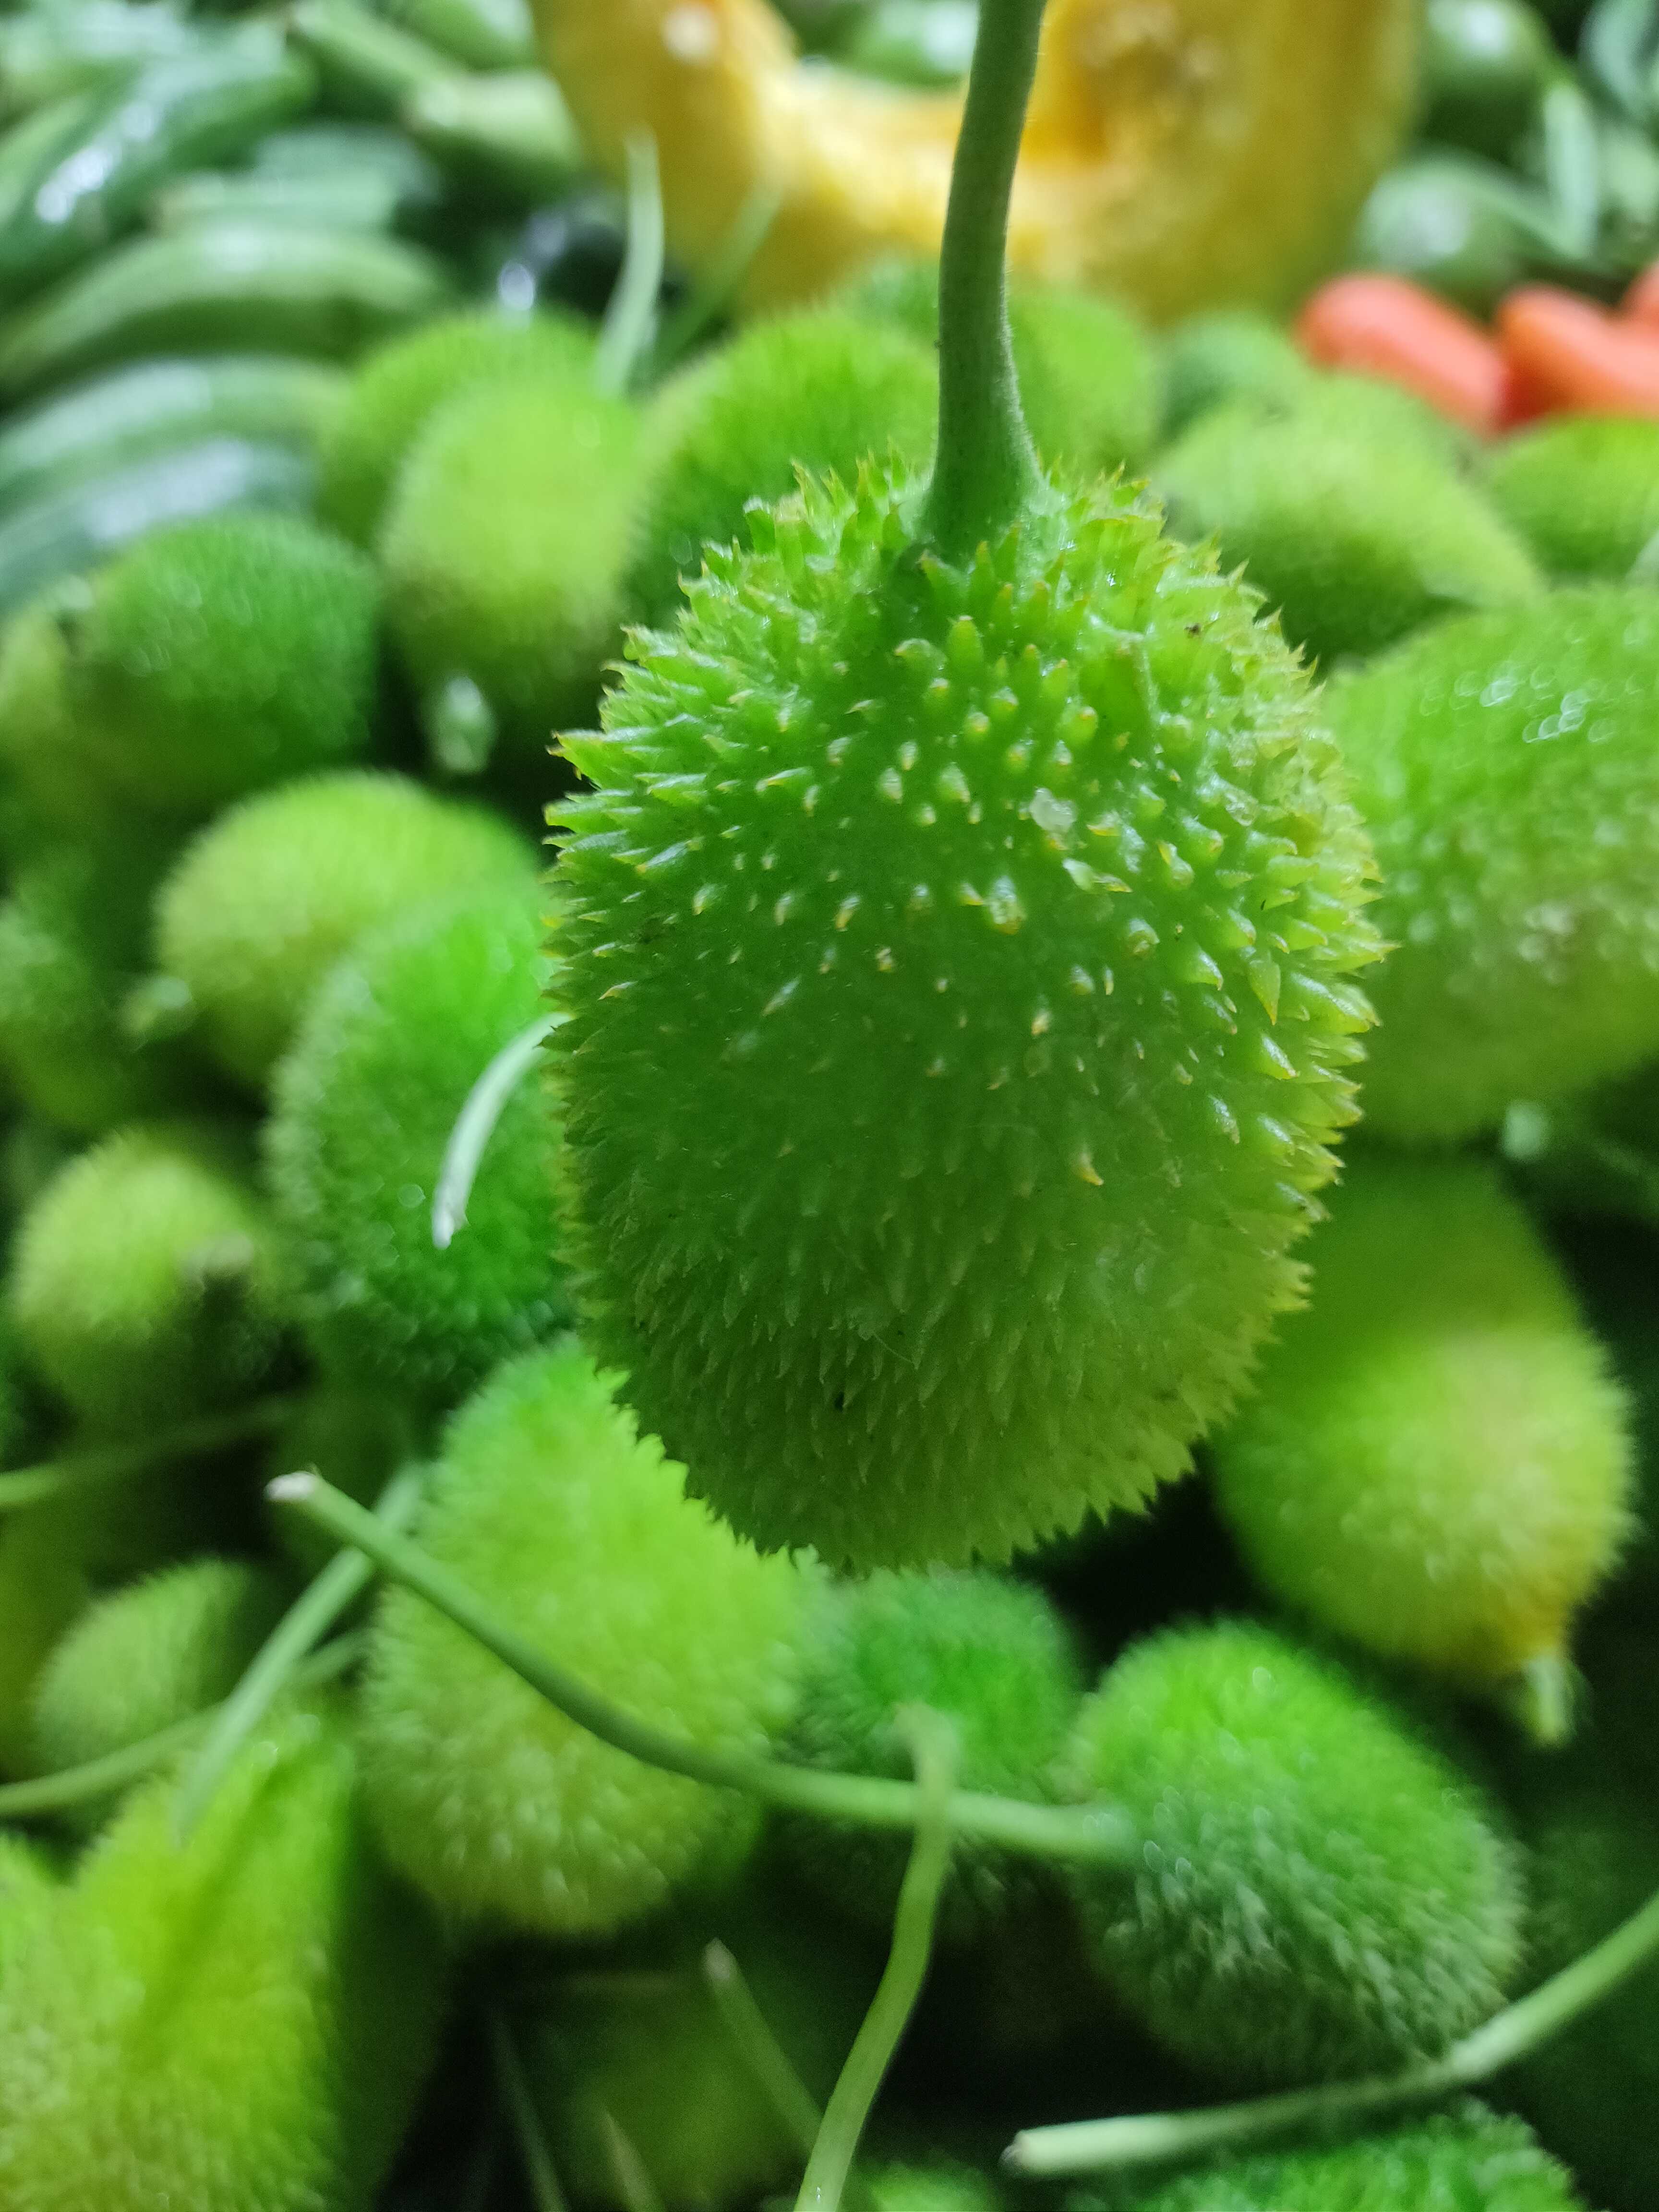
Label: Momordica dioica